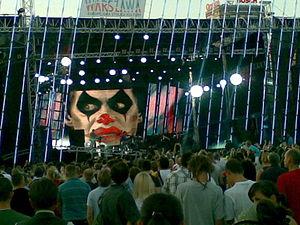
Apollo 440 est un groupe musical britannique formé en 1990 à Liverpool par Trevor Gray et son frère Howard Gray, ainsi que Norman Fisher-Jones. Tous les membres chantent et utilisent allègrement samples et bruit électronique.